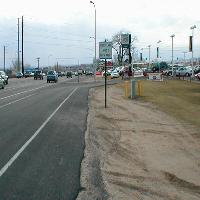
Weather: cloudy or overcast